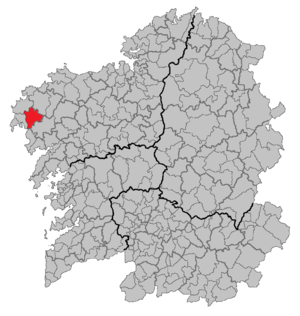
Dumbría est une commune de la province de La Corogne en Espagne située dans la communauté autonome de Galice.